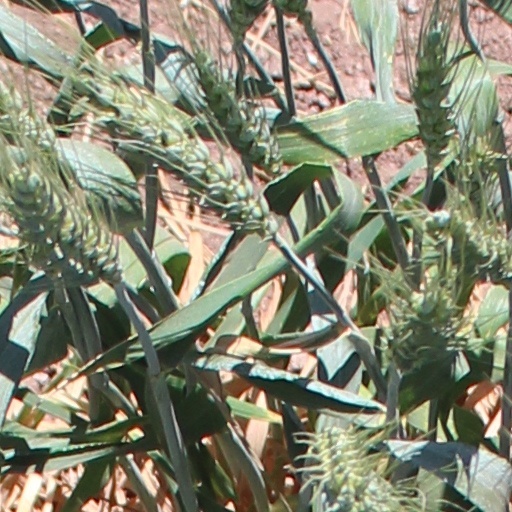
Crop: wheat